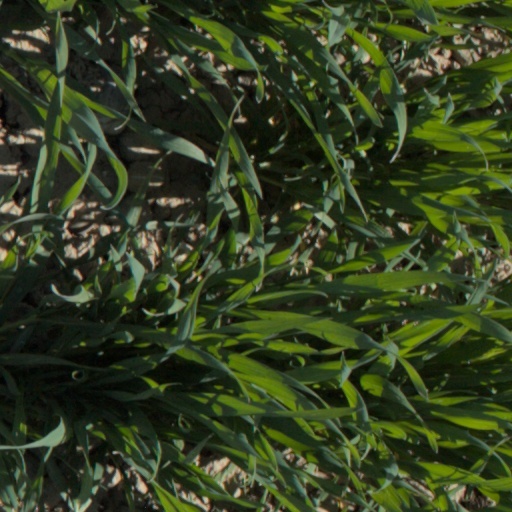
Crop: wheat